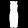
Label: Dress